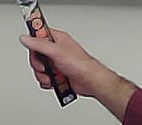
Product: toblerone_black